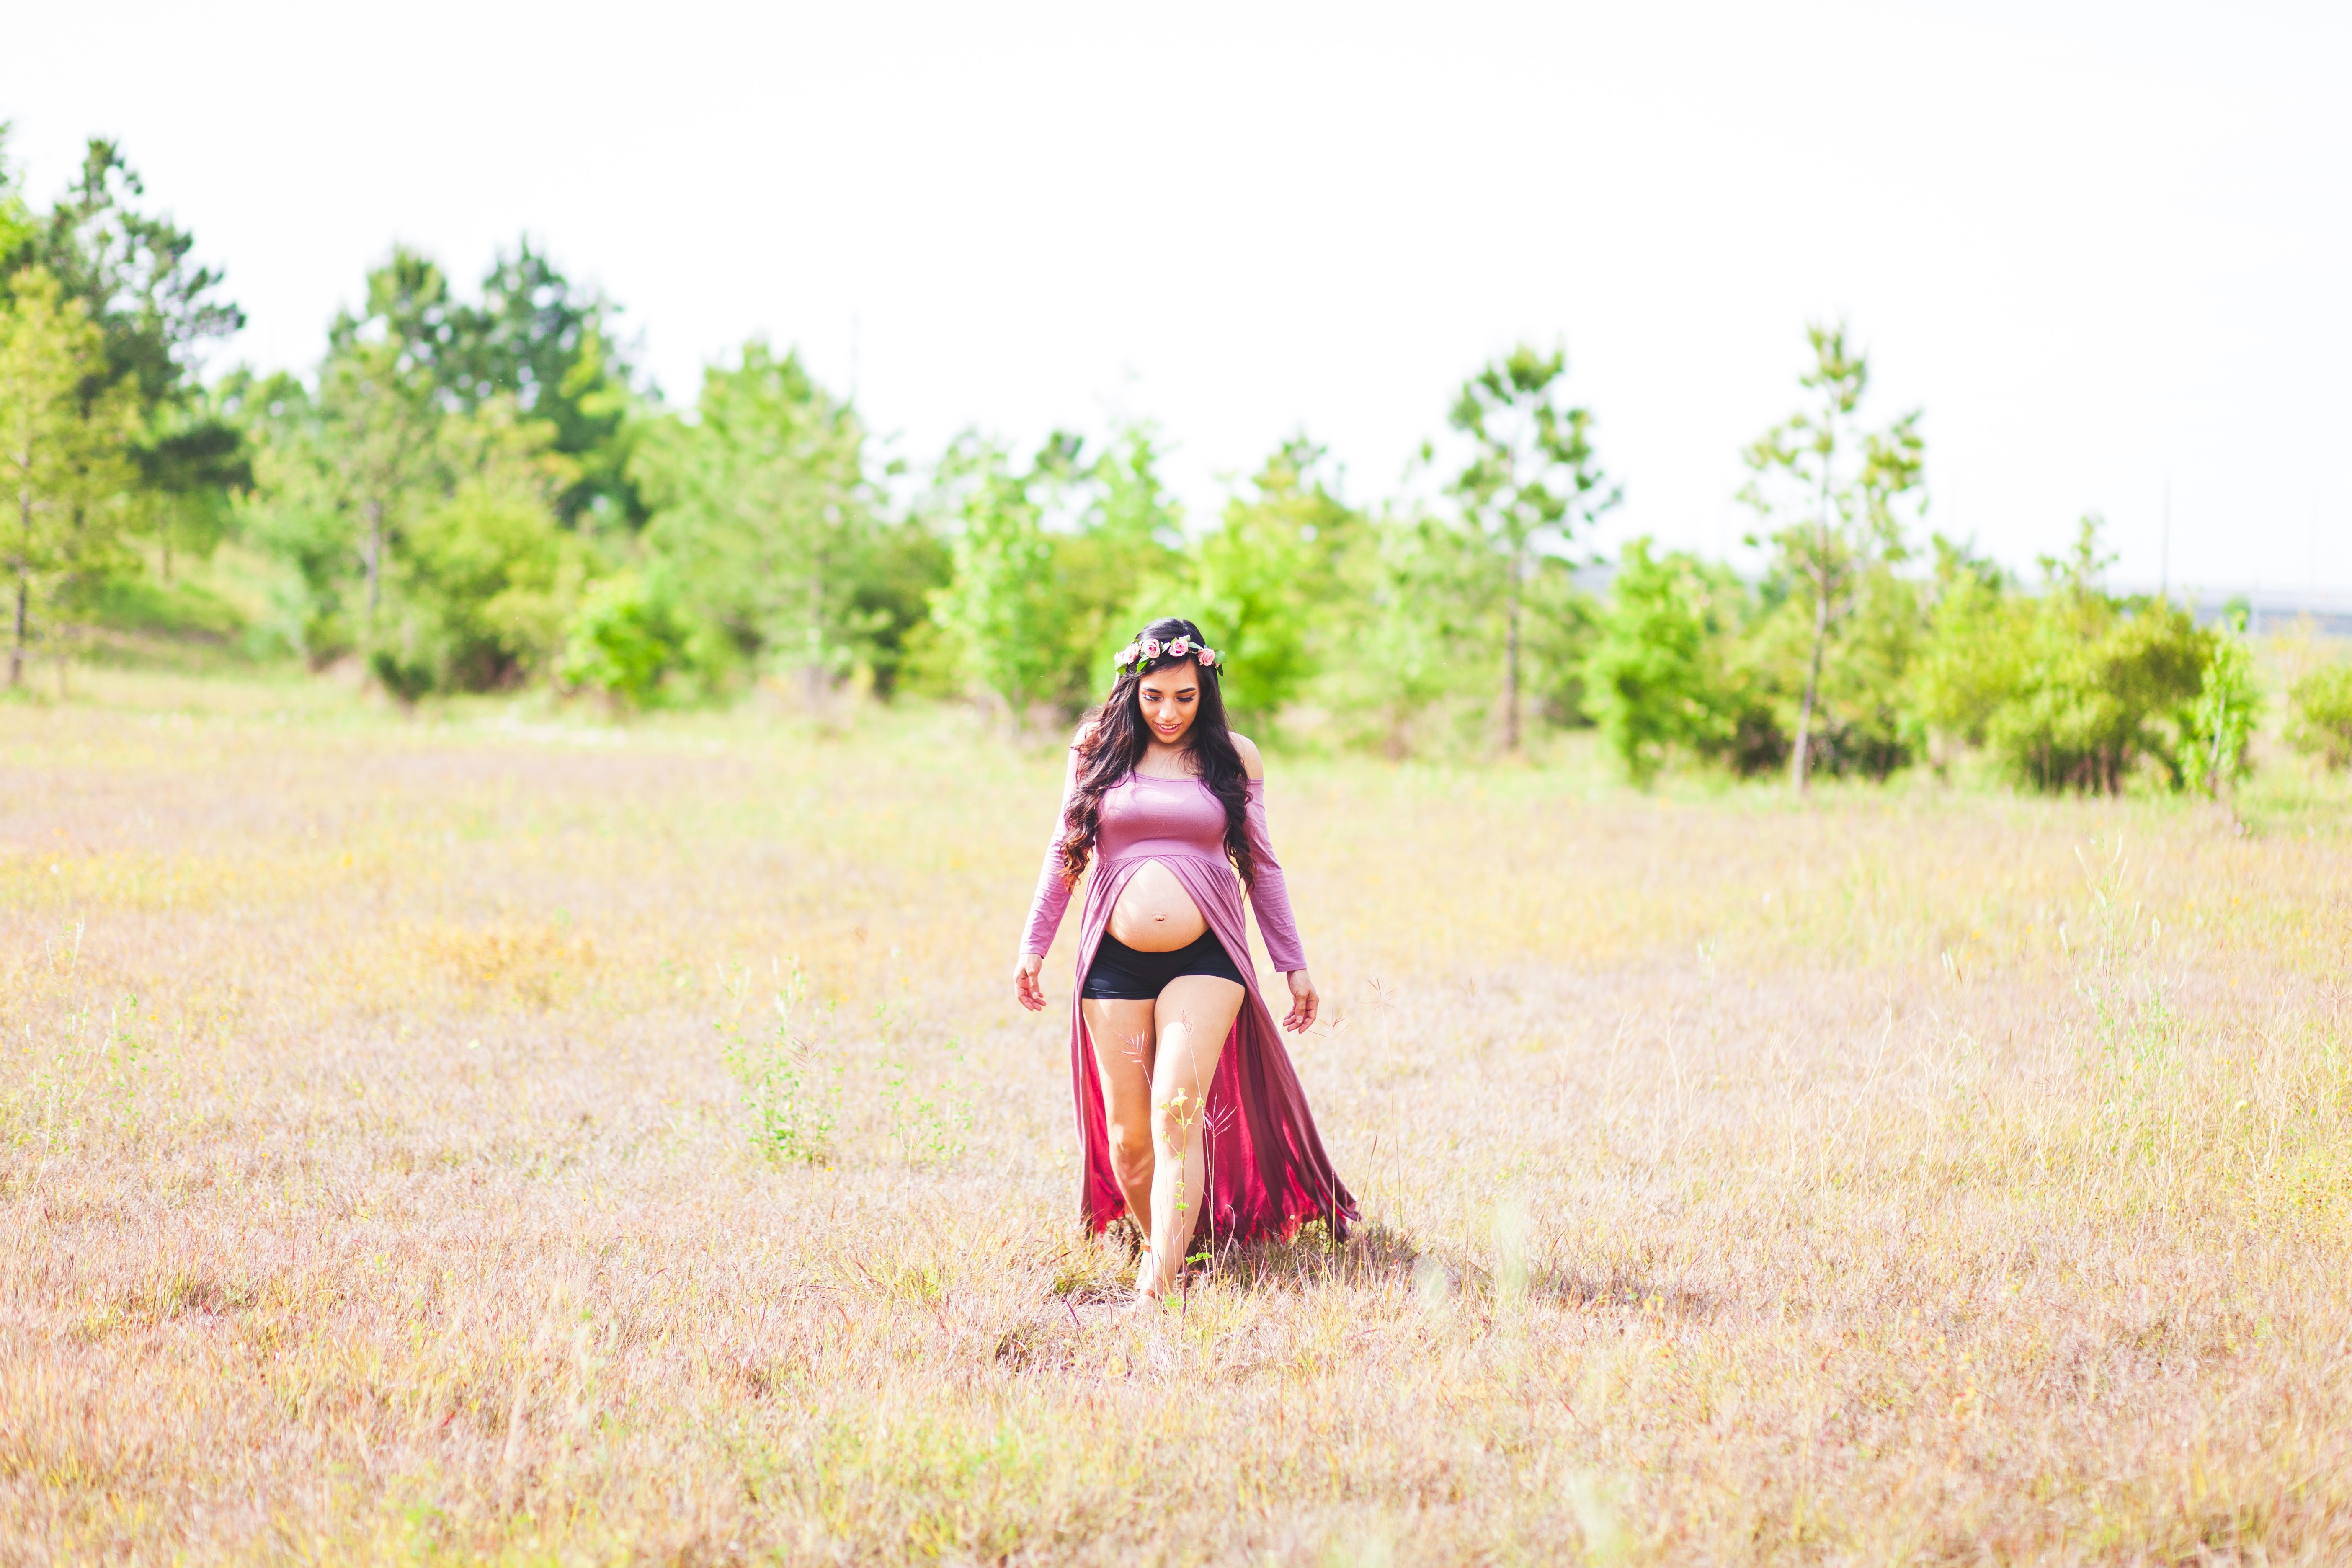
People in nature, photograph, grassland, grass, beauty, photography, summer, meadow, grass family, prairie, fun, ecoregion, photo shoot, tree, sunlight, plain, stock photography, dress, headgear, savanna, landscape, field, plant, portrait photography, happy, pasture, steppe, portrait, street fashion